John O'Leary (Fenian)

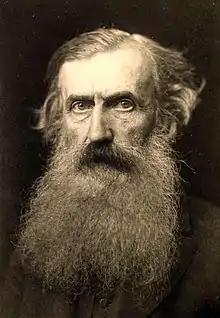
O'Leary, 1900

John O'Leary (23 July 1830 – 16 March 1907) was an Irish separatist and a leading Fenian. He studied both law and medicine but did not take a degree and for his involvement in the Irish Republican Brotherhood, he was imprisoned for five years in England during the nineteenth century.